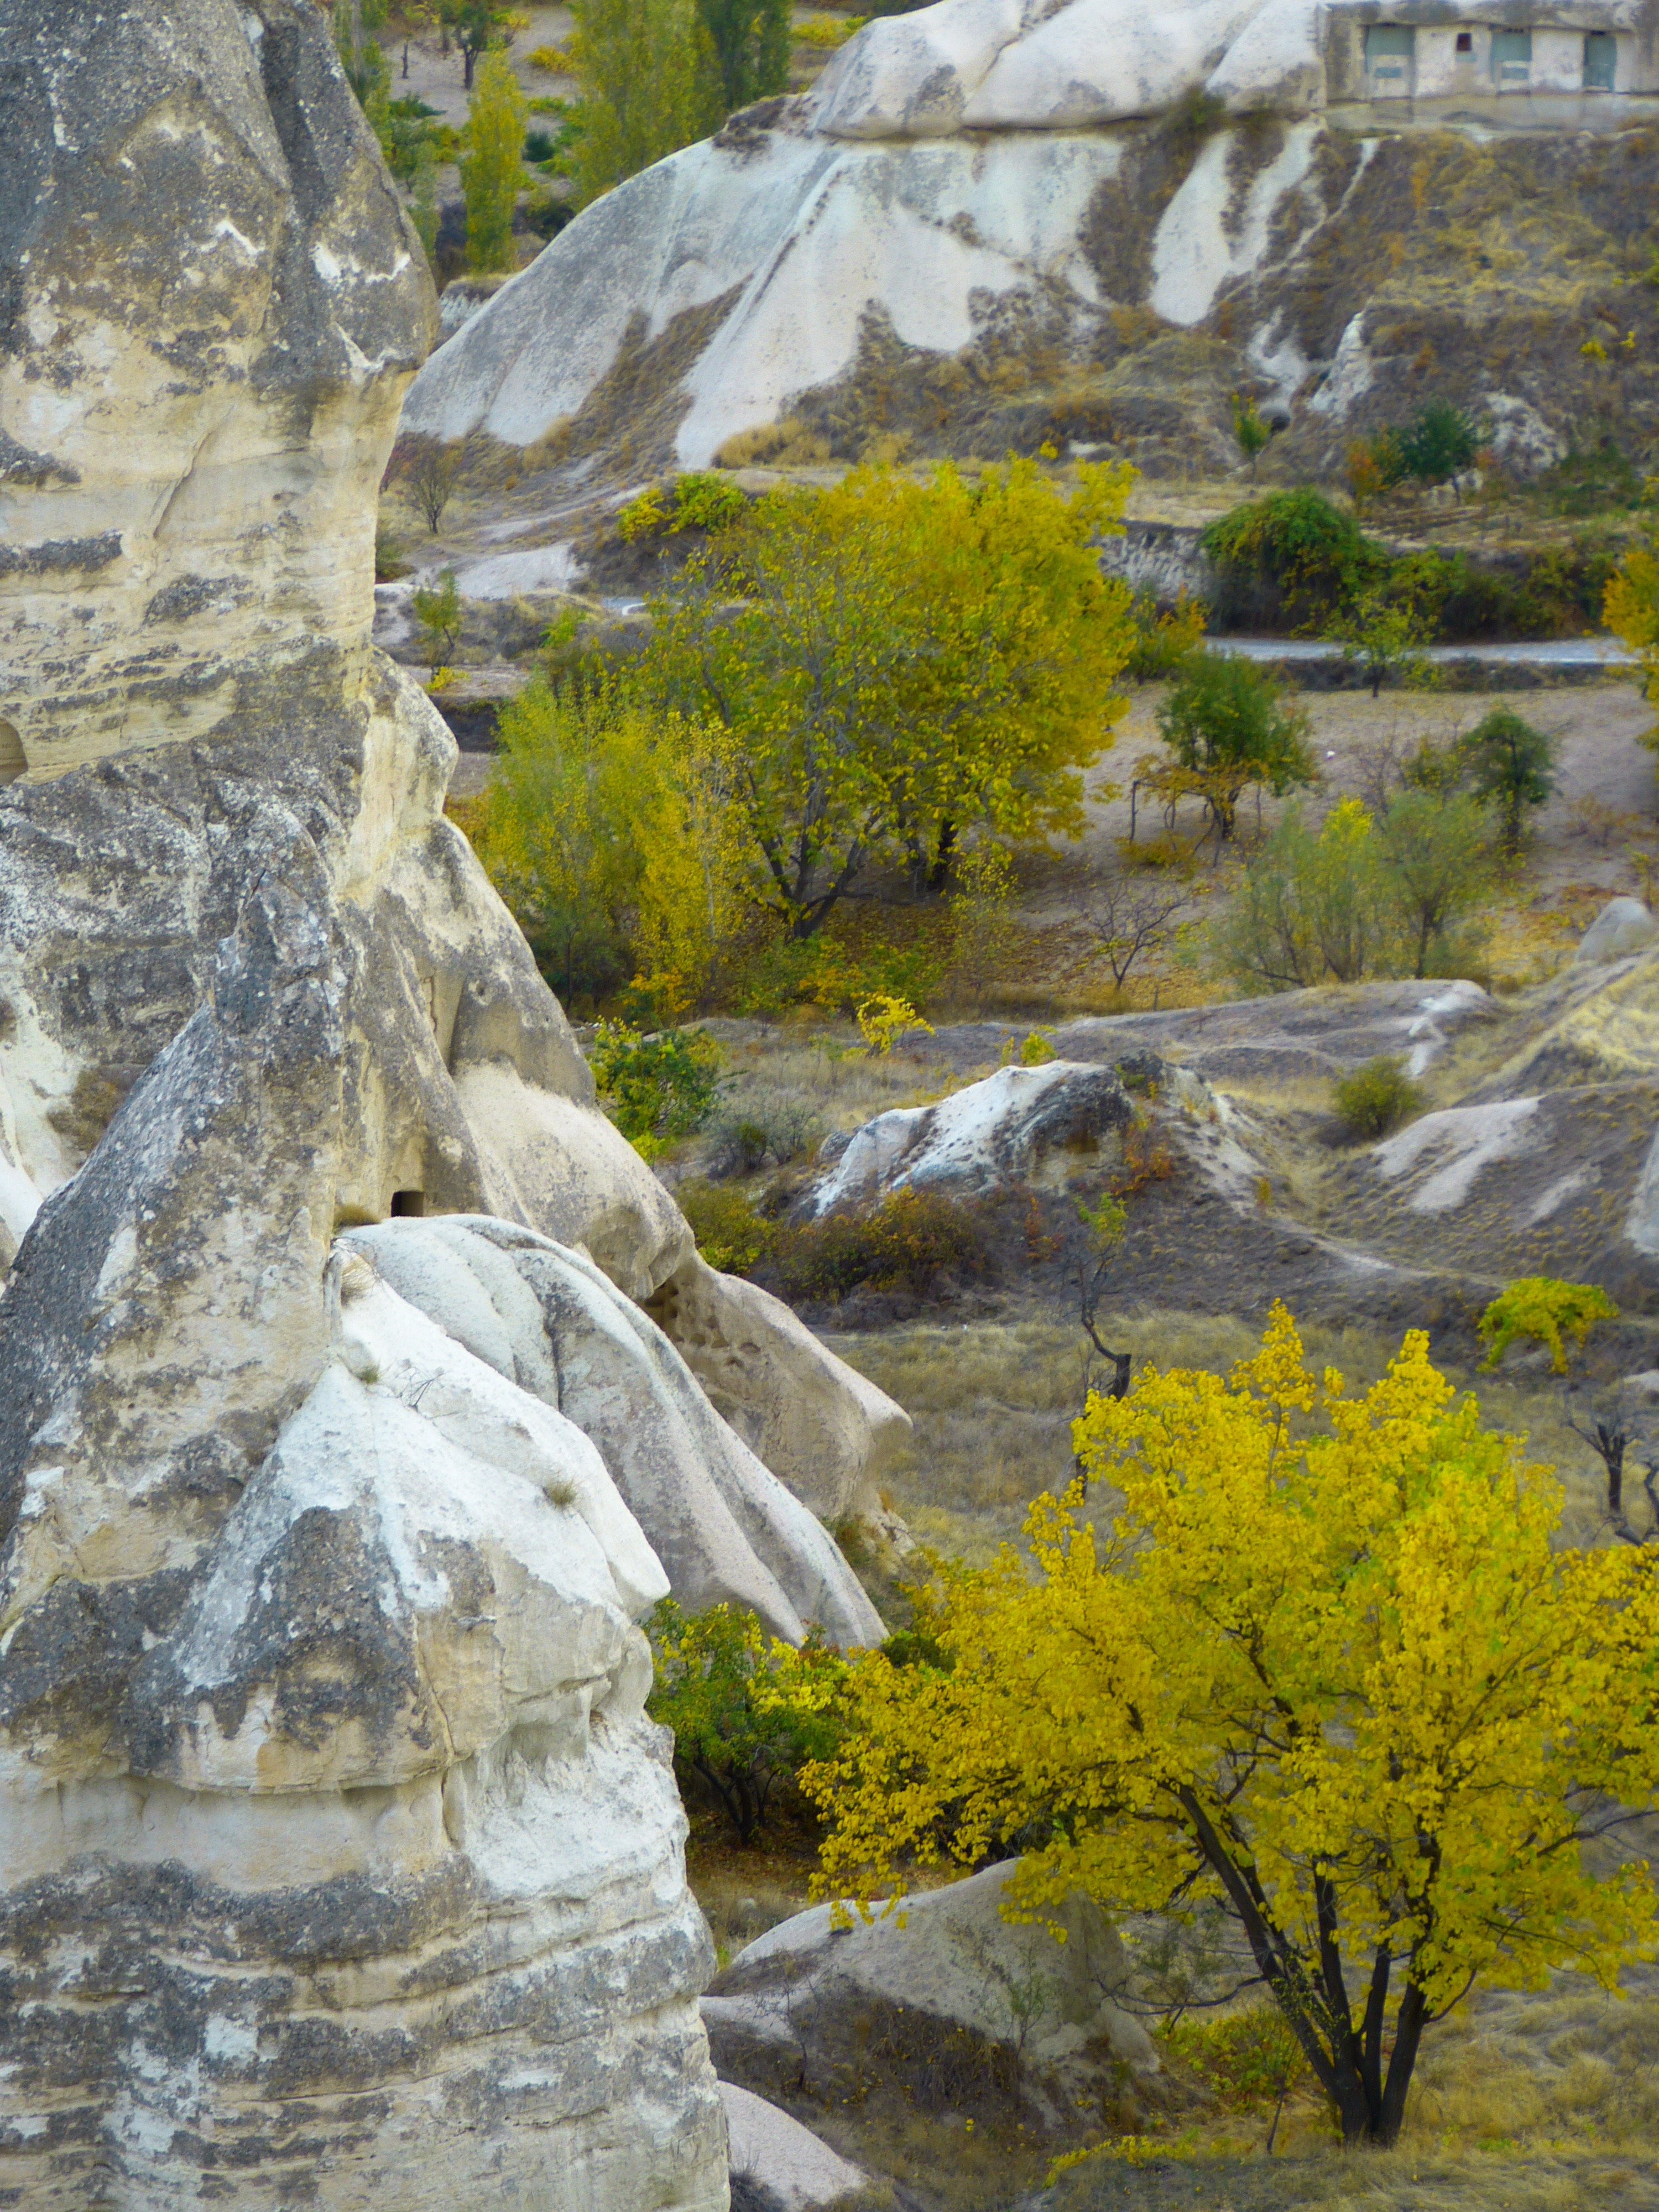
landscape, tree, water, rock, waterfall, flower, river, valley, stream, autumn, season, turkey, water feature, watercourse, tufa, cappadocia, rock formations